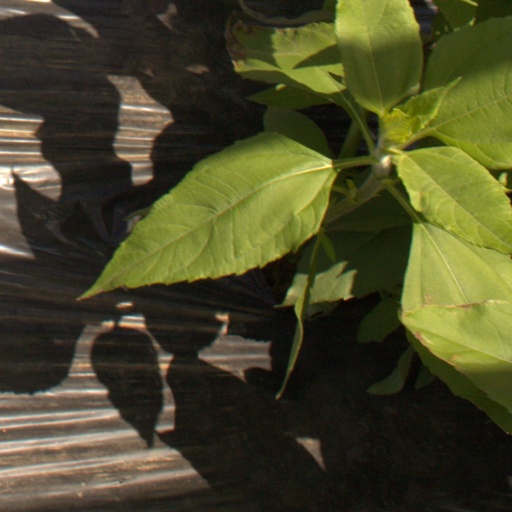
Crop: Jerusalem artichoke